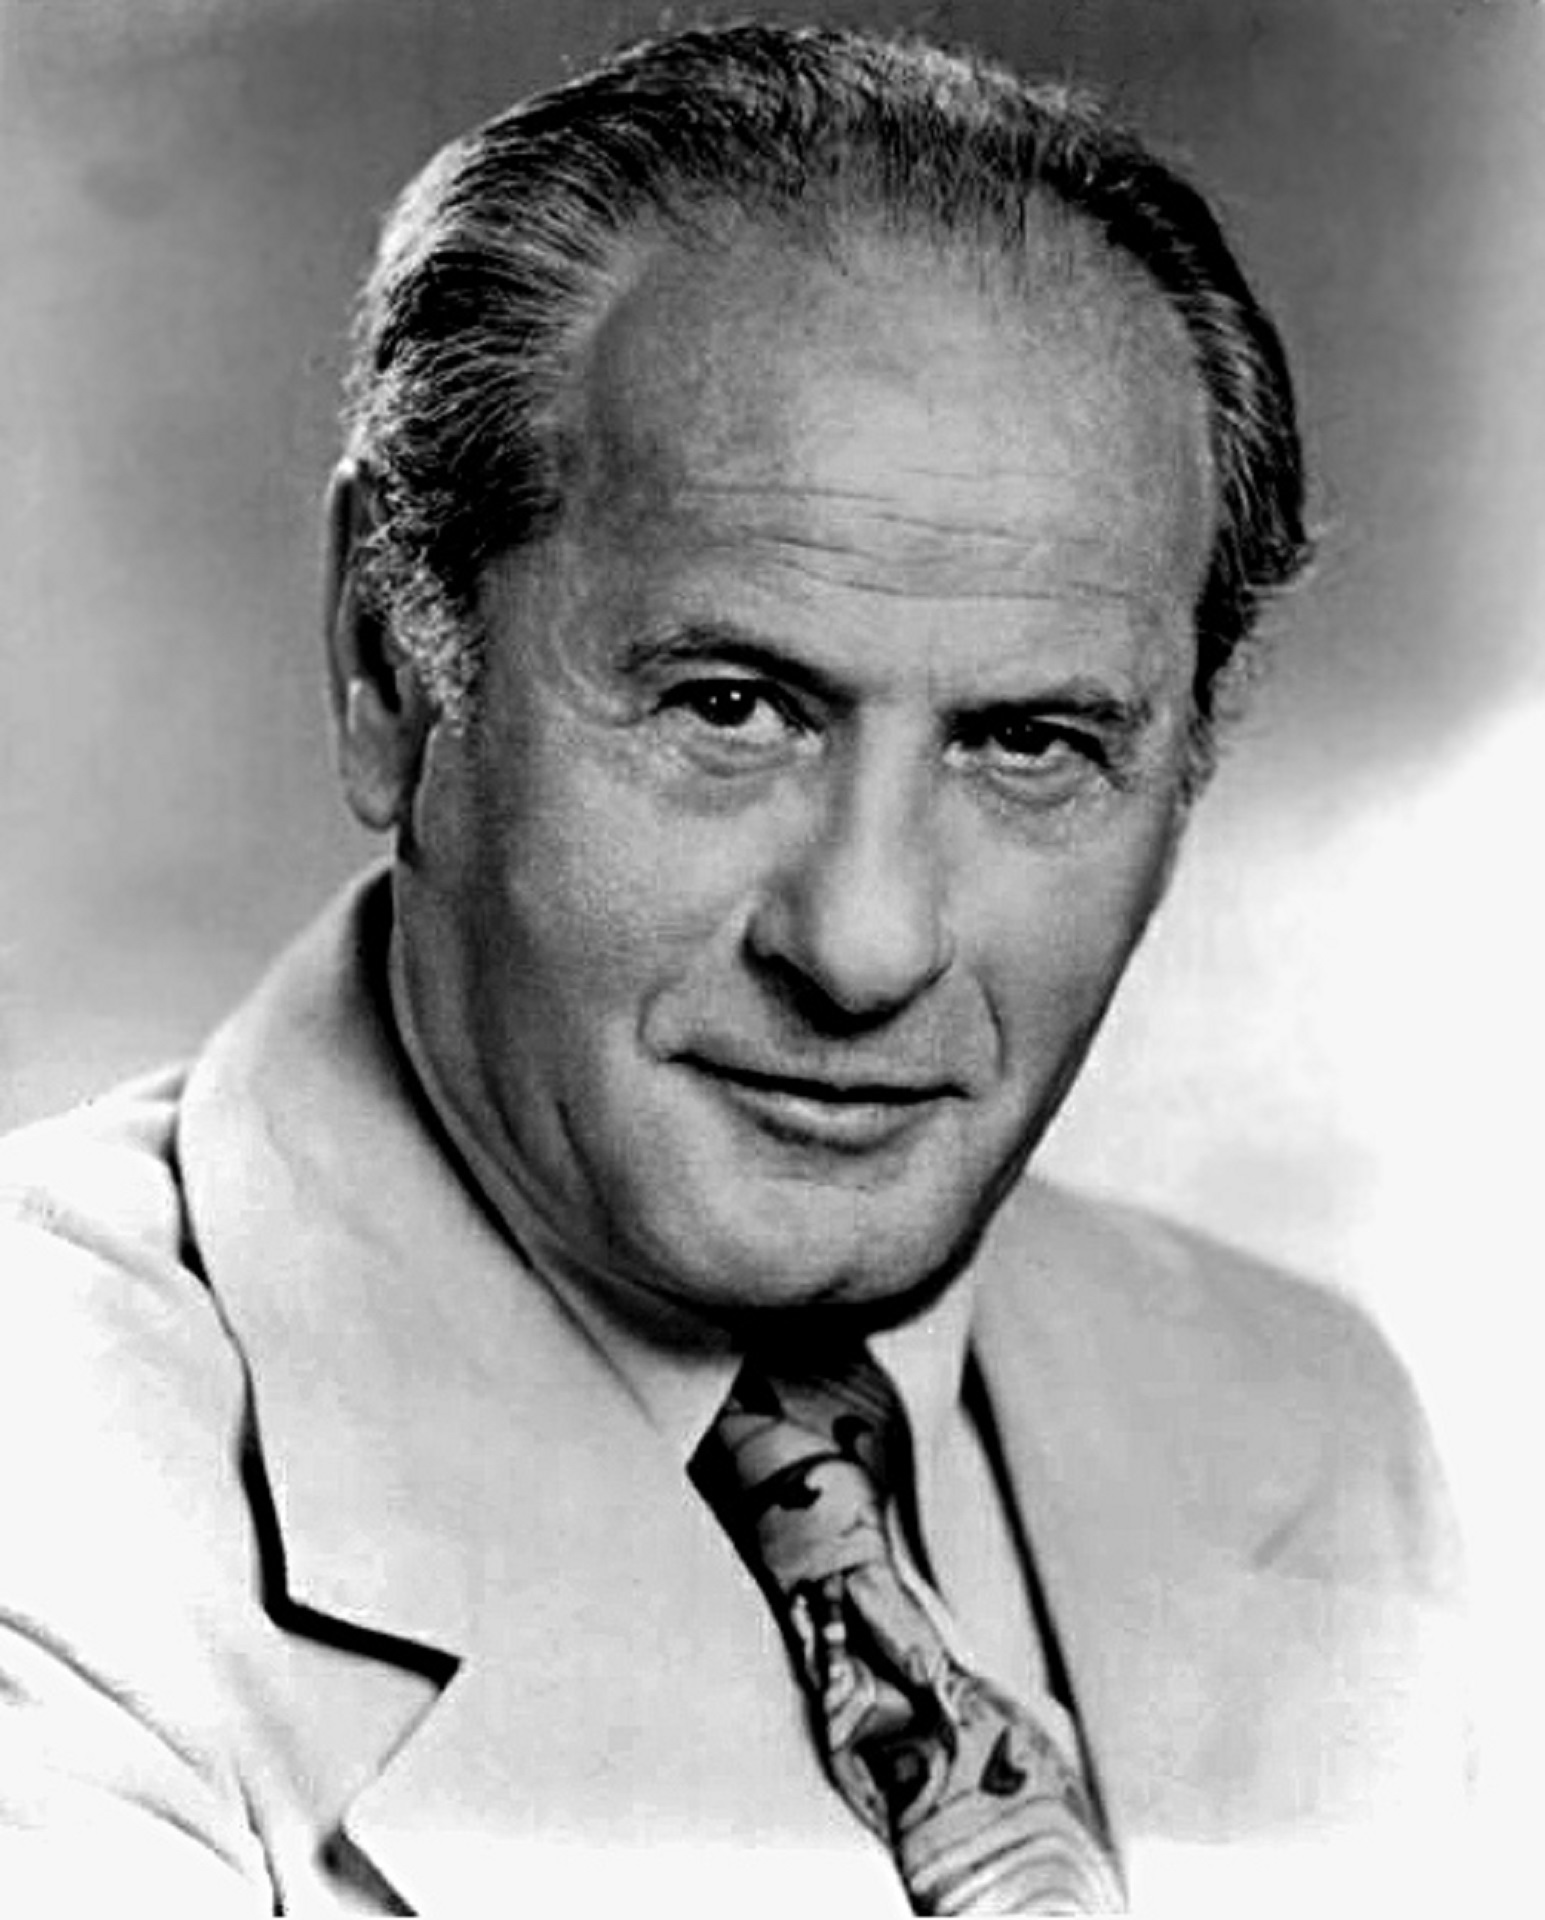
person, black and white, vintage, film, hollywood, portrait, television, tv, profession, monochrome, stage, sketch, drawing, cinema, theater, character, actor, movies, monochrome photography, motion pictures, eli wallach